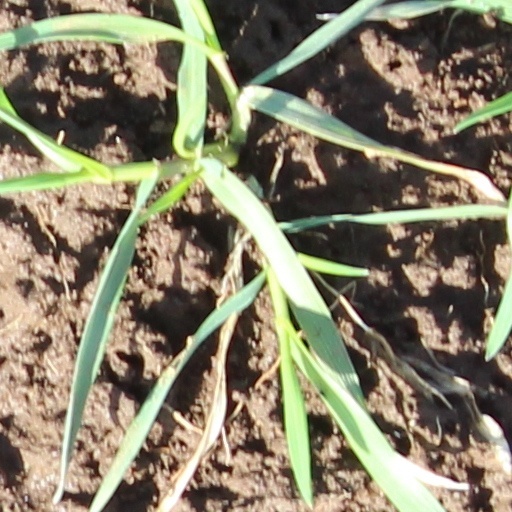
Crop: wheat